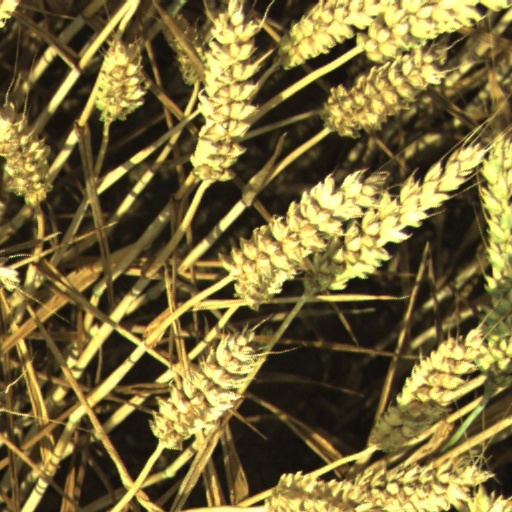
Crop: wheat